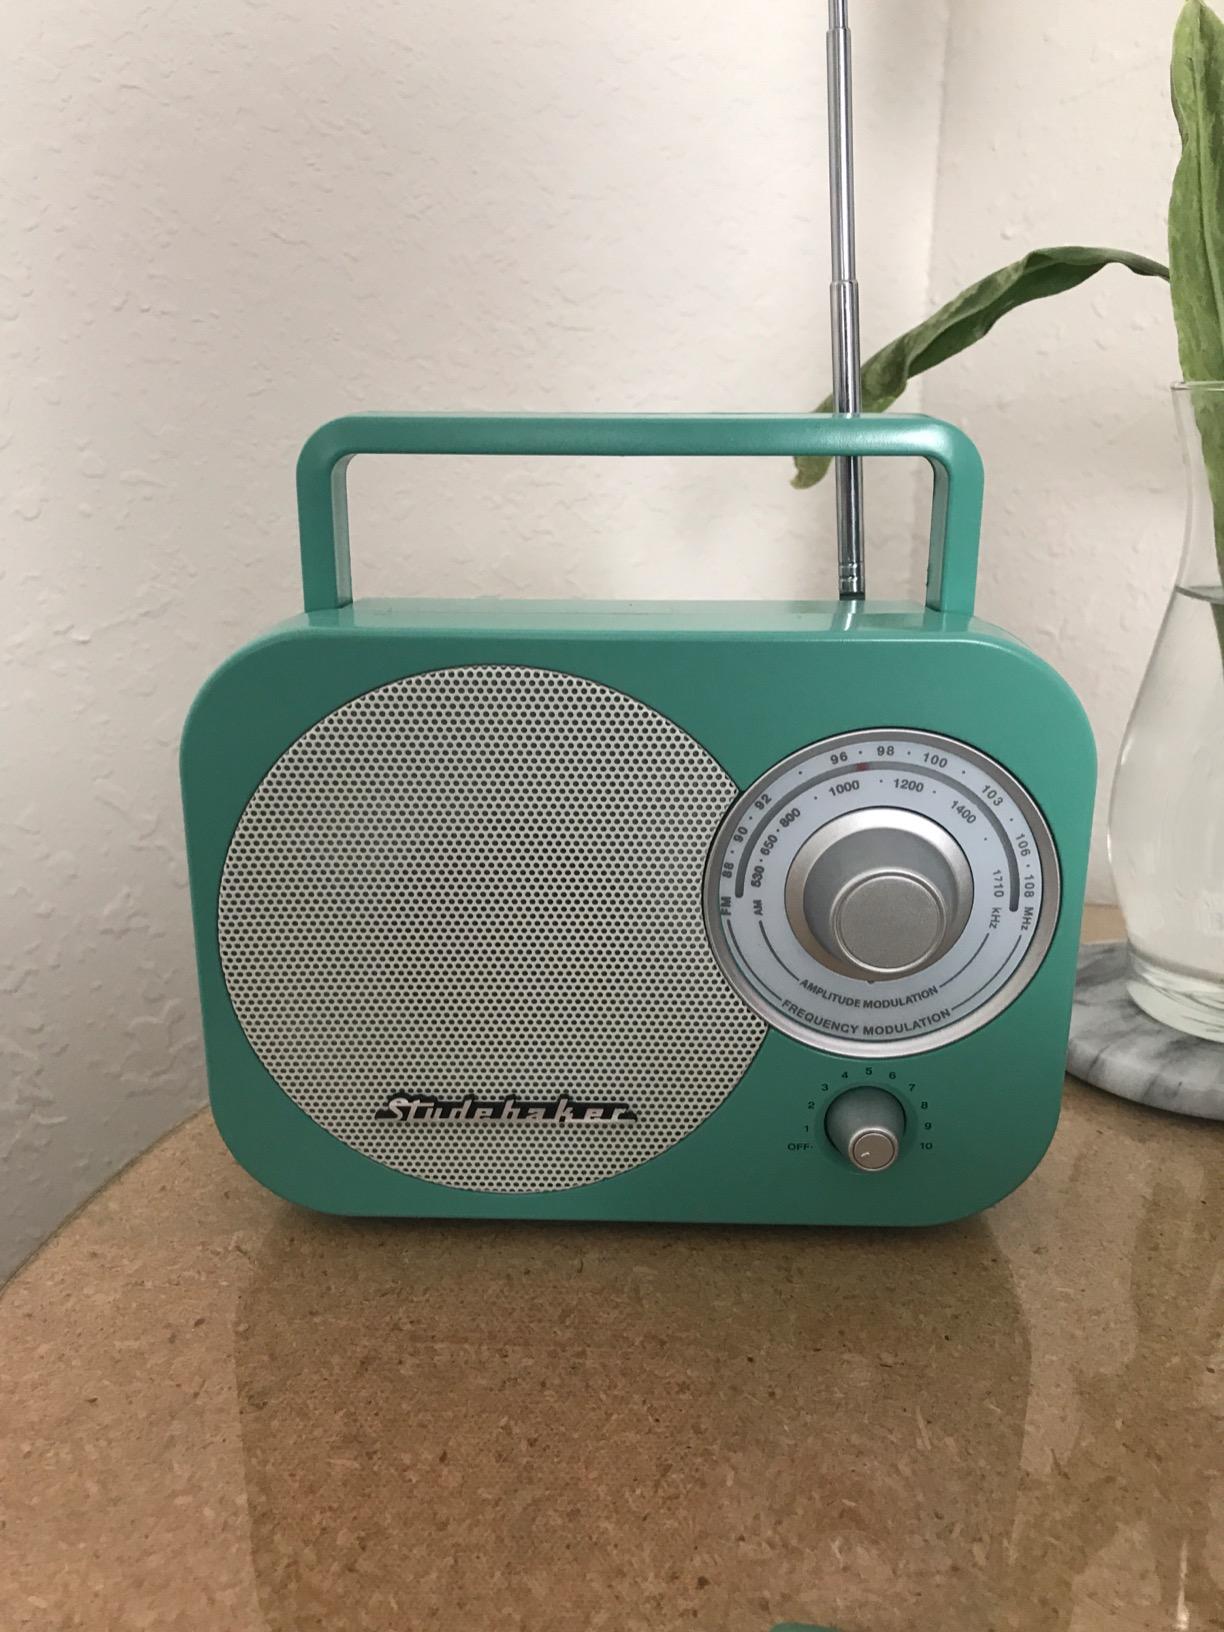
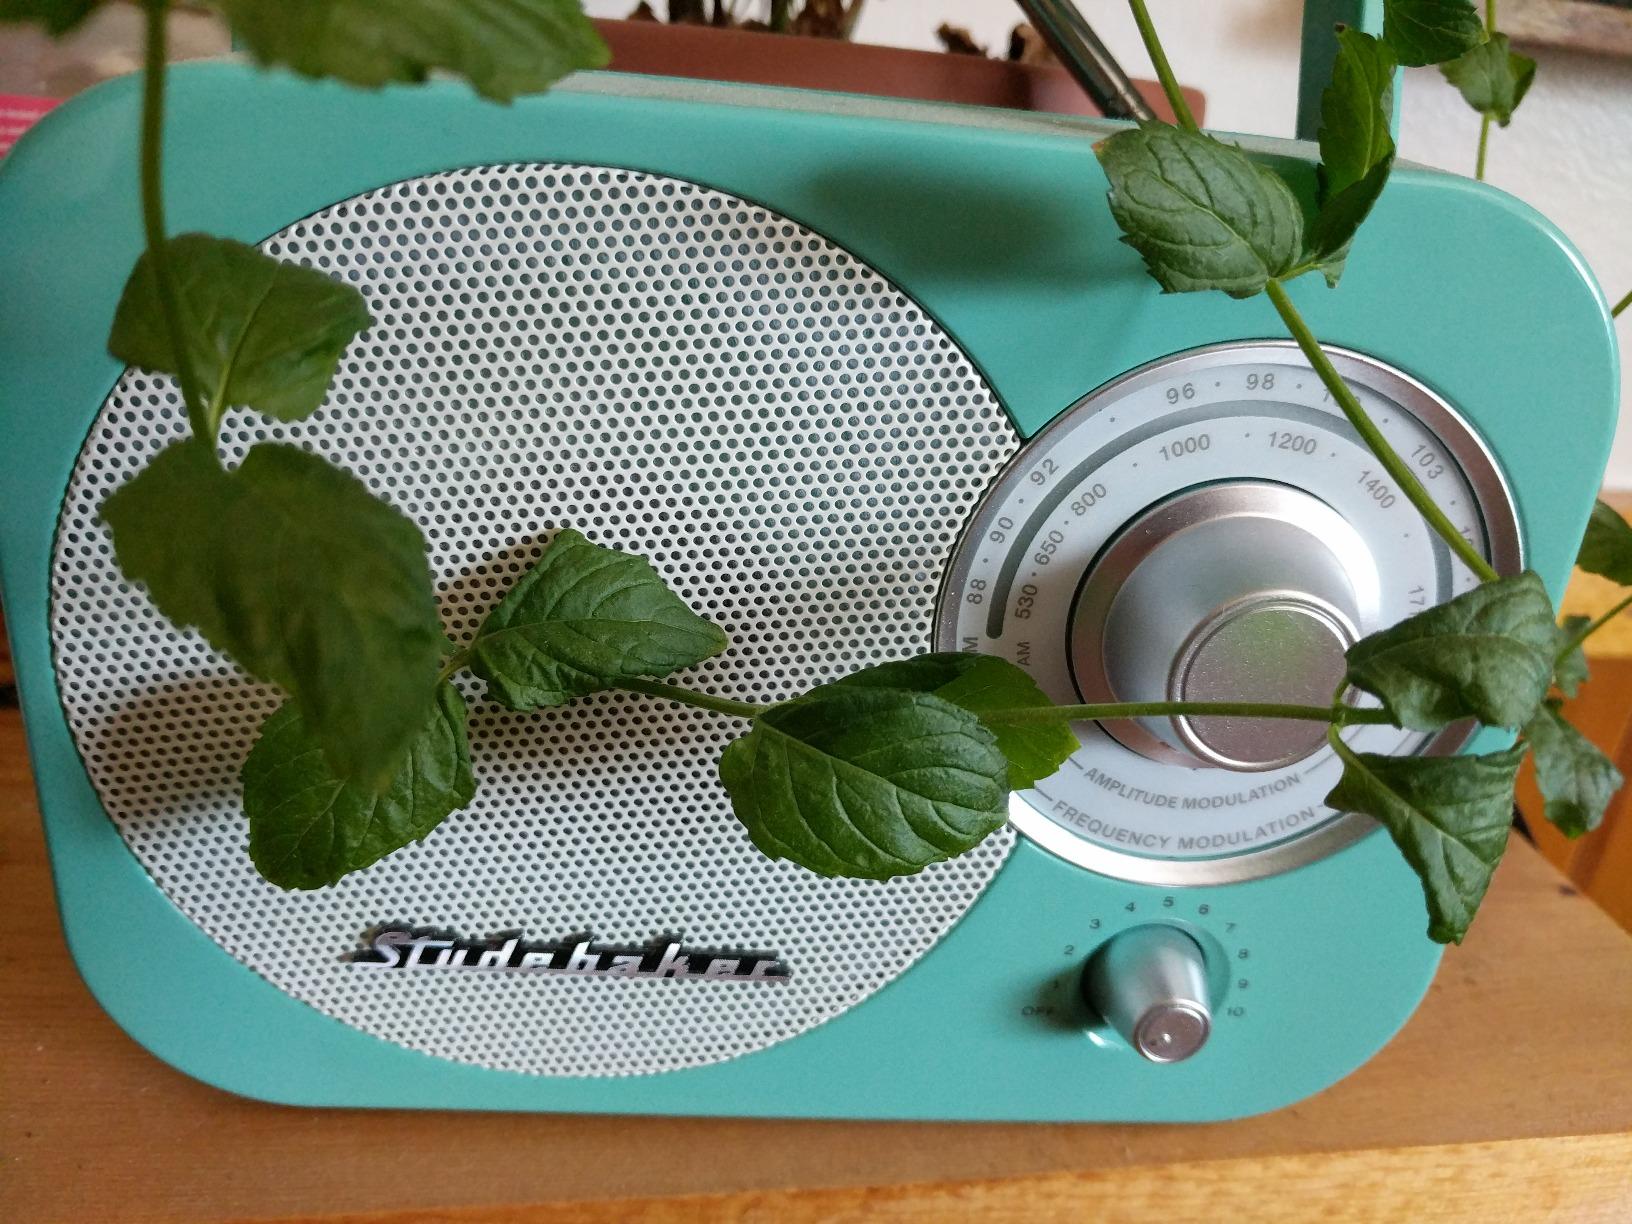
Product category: radio
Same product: yes